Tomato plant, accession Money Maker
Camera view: bottom (45 deg); turntable rotation: 90 degrees
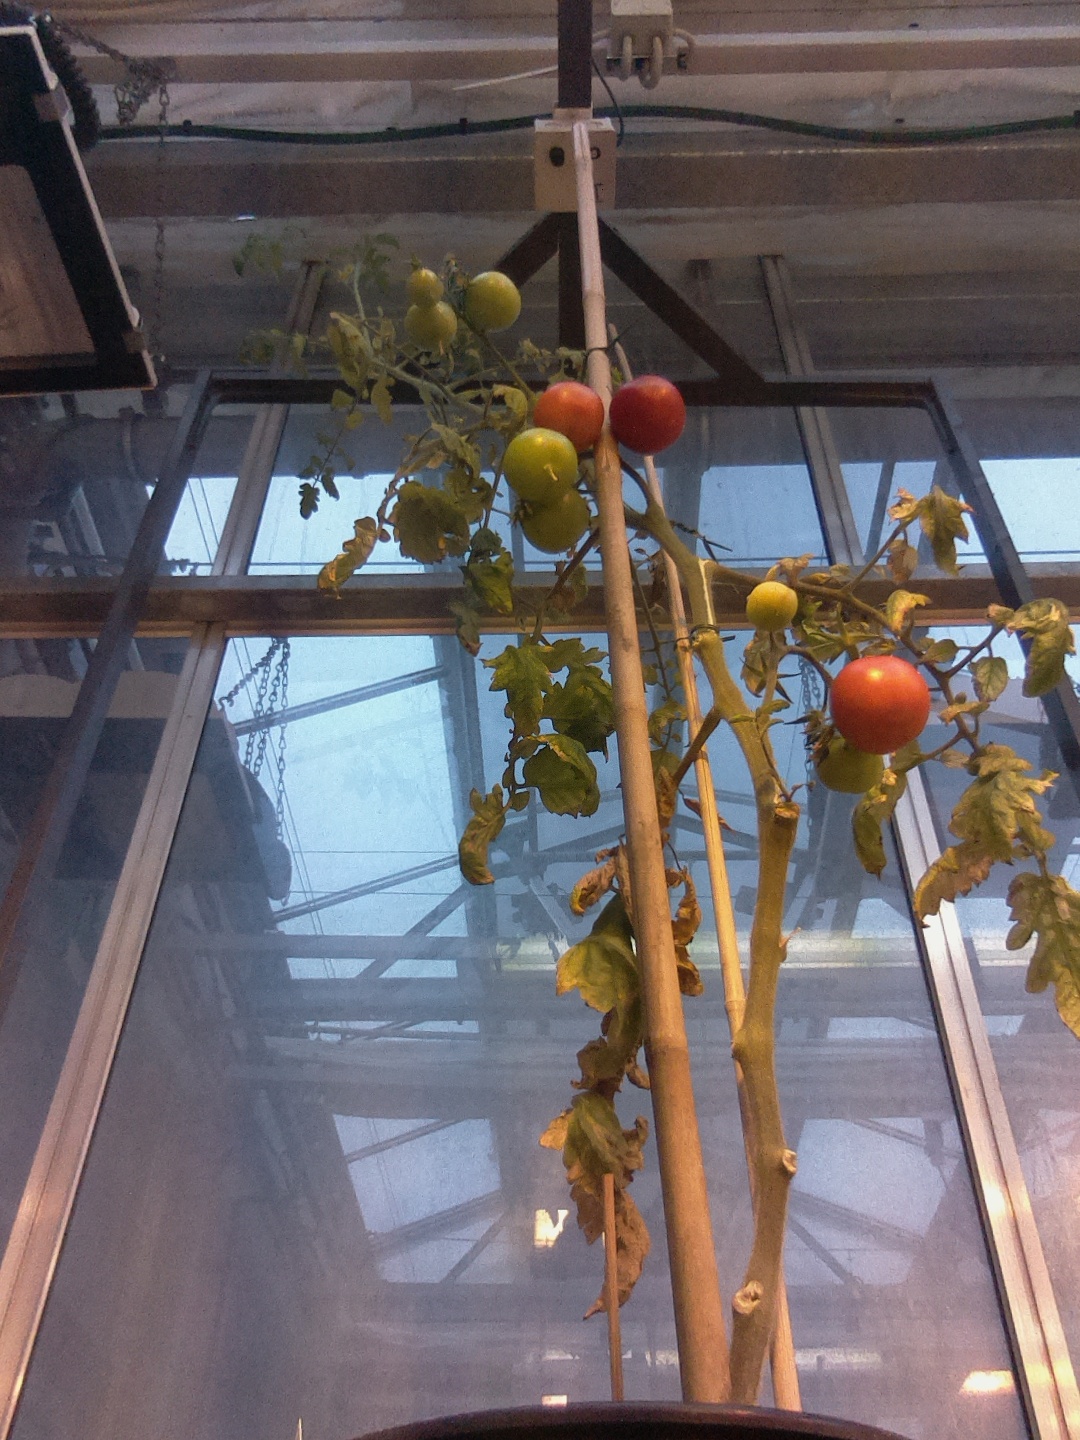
BBCH growth stage 83: 30%-40% of fruits show typical fully ripe color